Jimmie Johnson

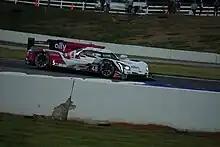
The 48 Action Express Racing Cadillac - for which Johnson was the flagship driver - running in the 2021 Petit Le Mans at Road Atlanta.

In 2020, Johnson participated in a test with IndyCar Series team Chip Ganassi Racing. He initially had a test scheduled in March with Arrow McLaren SP at Barber Motorsports Park before it was canceled due to the COVID-19 pandemic, a second attempt with Chip Ganassi Racing on the Indianapolis road course in July was postponed when he tested positive for the virus. The CGR test finally took place on July 28, 2020, it was overseen by CGR owner Chip Ganassi and five-time IndyCar champion Scott Dixon (who is, along with Johnson, considered to be one of the best in their respective series) to discuss the car. Johnson said that driving an IndyCar was a "childhood dream" of his.